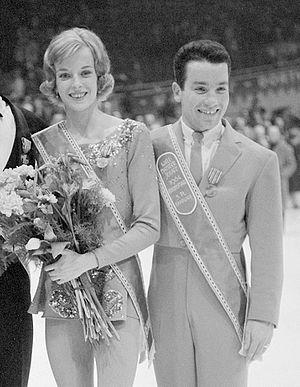
Guy Revell est un patineur artistique canadien.